Shooting range

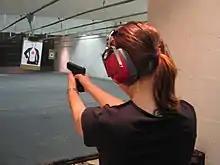
Indoor pistol shooting range

Some shooting ranges are equipped with shooting booths to provide shooters with a defined private area and to reduce potential hazard from misfires and prevent ejected cartridge cases from hitting/distracting adjacent shooters. Shooting booths are made of partitions or panels which can be acoustically treated to reduce the unpleasant effects of noise on surrounding bystanders. The booths are sometimes equipped with communication or target-operation equipment; target or booth lighting controls; shelves for holding weapons and bullets, or to prevent shooters from going downrange; and equipment for practicing shooting from behind a barrier. The firing line, usually marked red or orange, runs along the downrange edge of the shooting booths. Some ranges have motion detectors that can set off an alarm when a shooter passes this line during shooting.